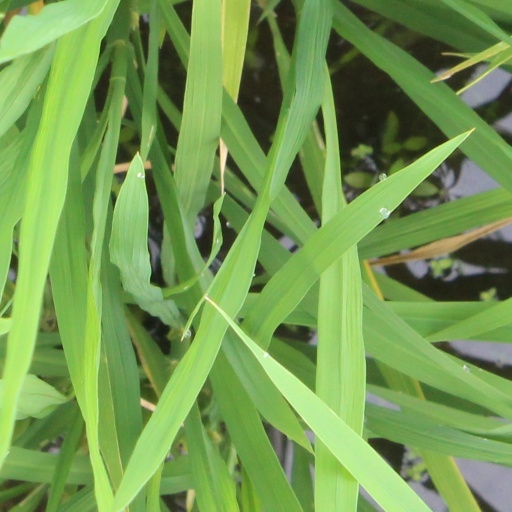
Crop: rice